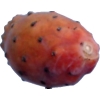
Label: cactus_fruit_red